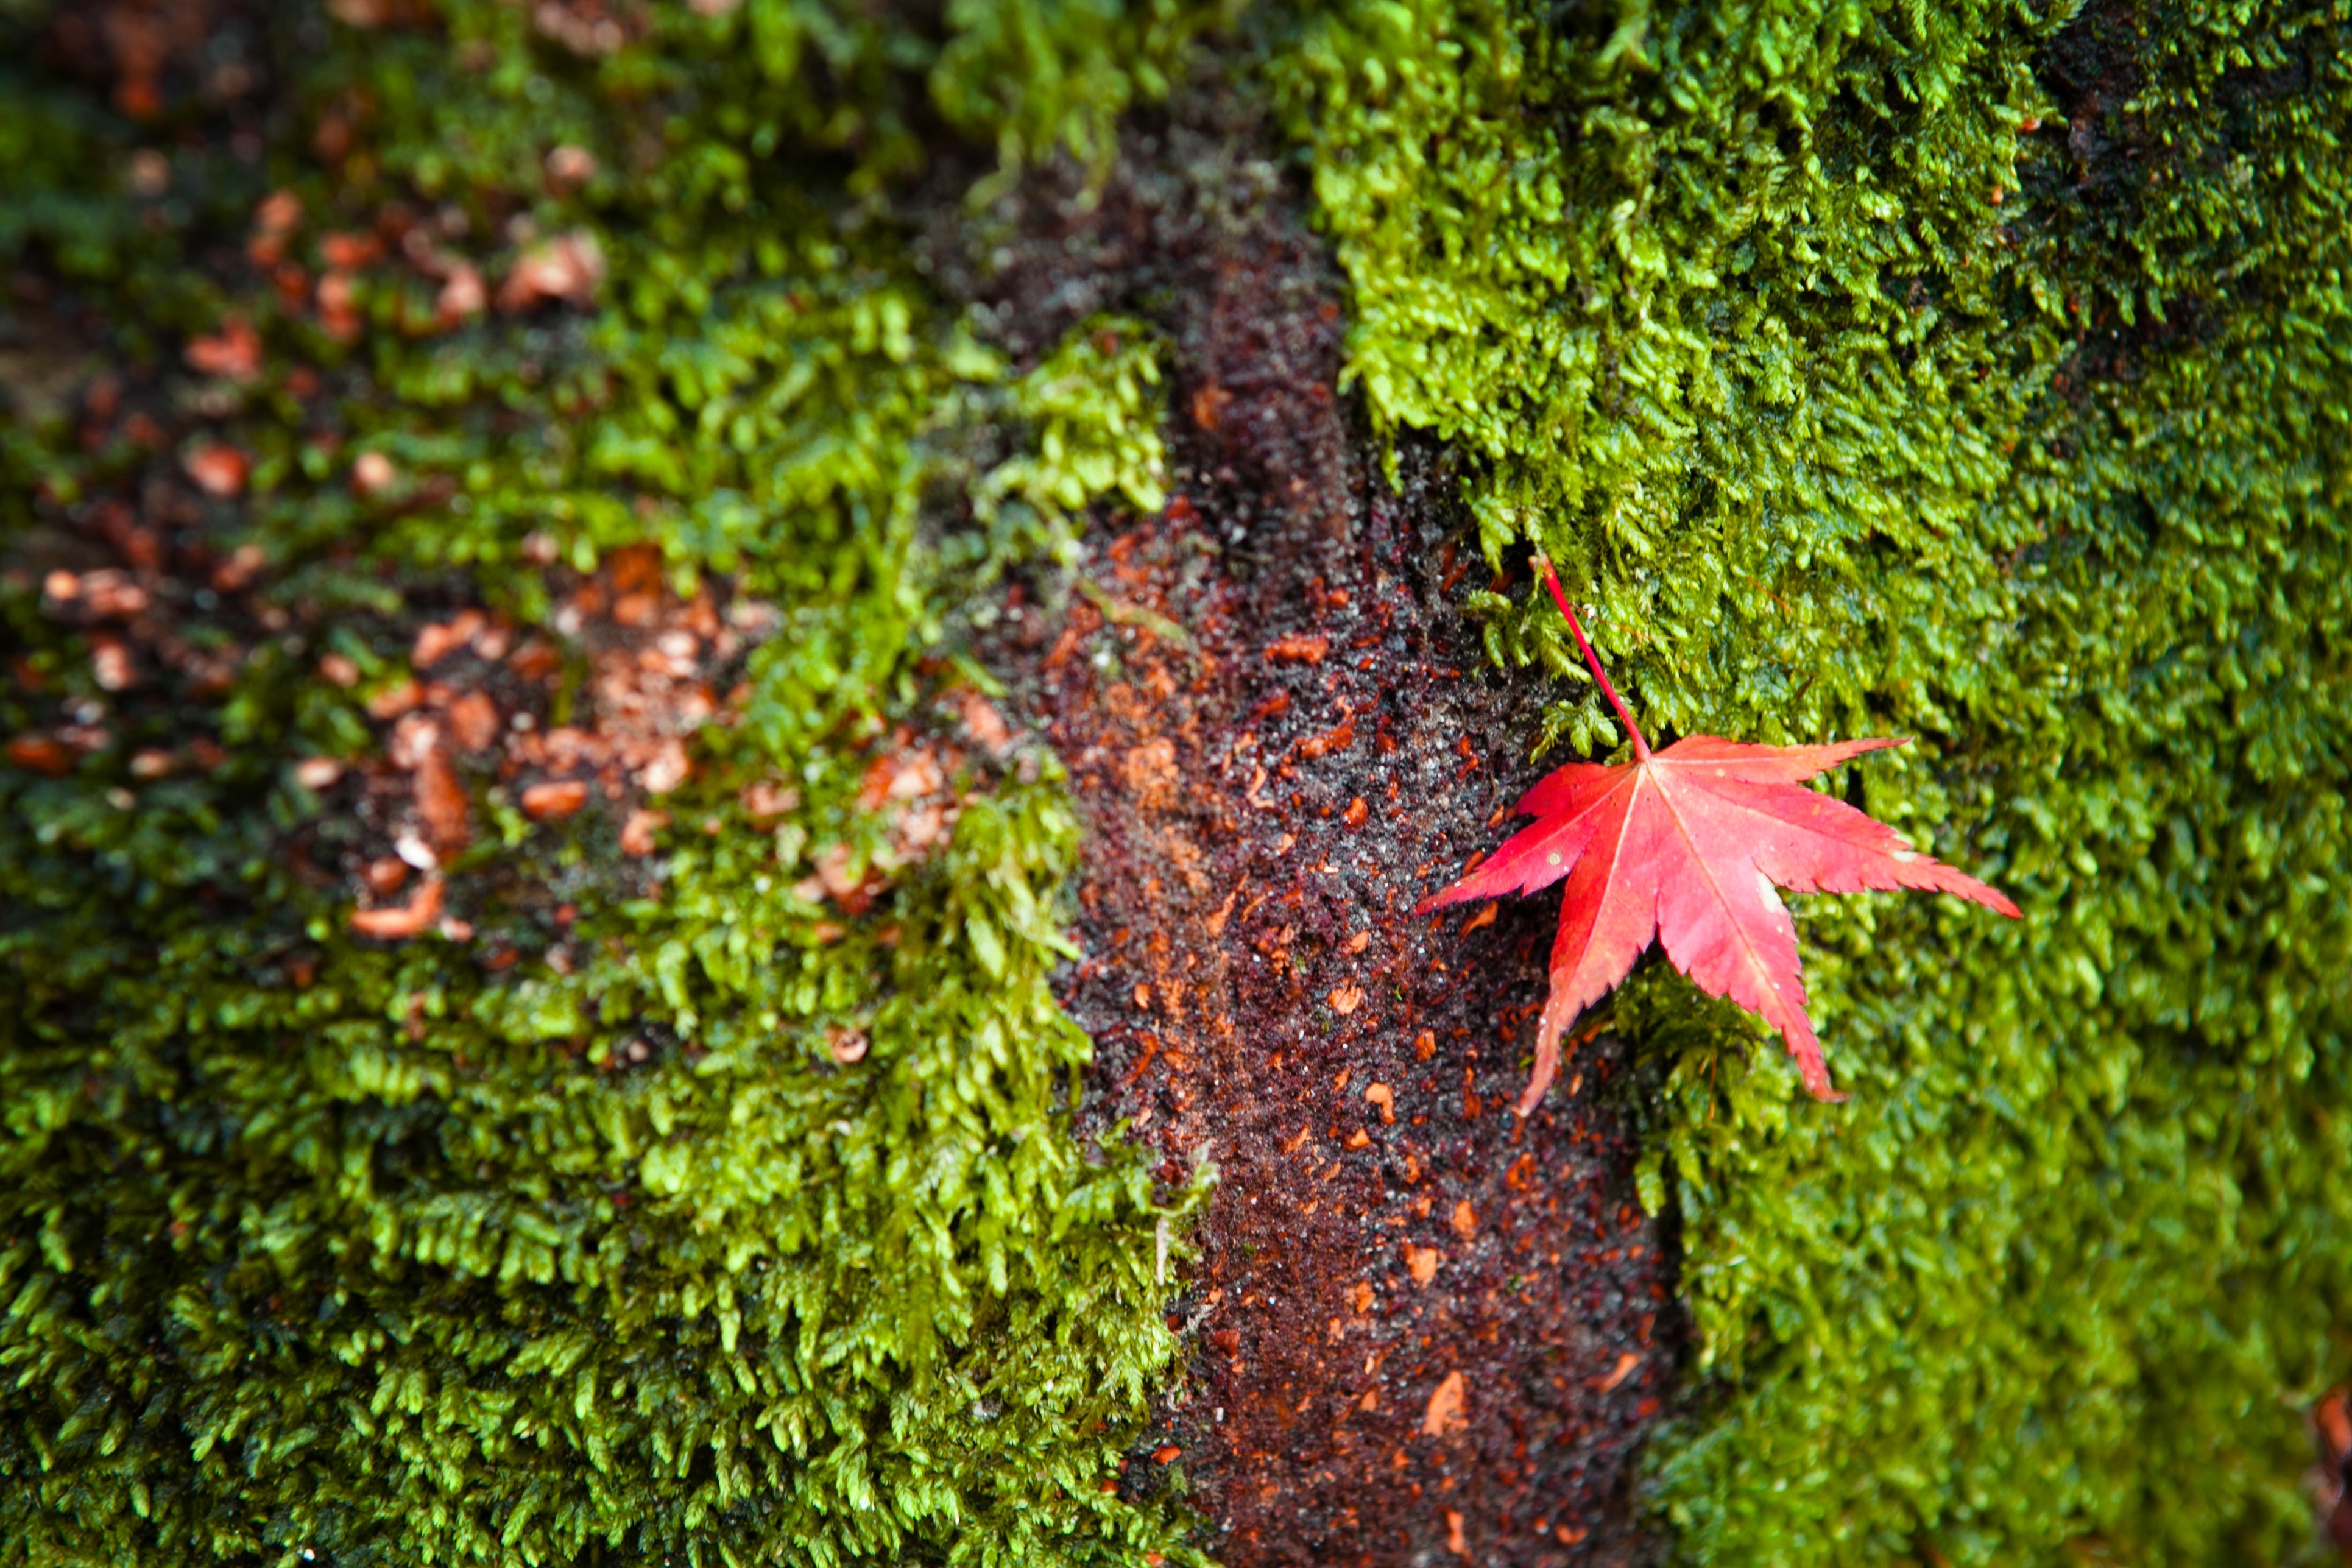
tree, nature, forest, grass, branch, plant, lawn, sunlight, leaf, flower, wildlife, green, jungle, autumn, botany, garden, flora, season, fauna, shrub, rainforest, woodland, habitat, natural environment, woody plant, land plant